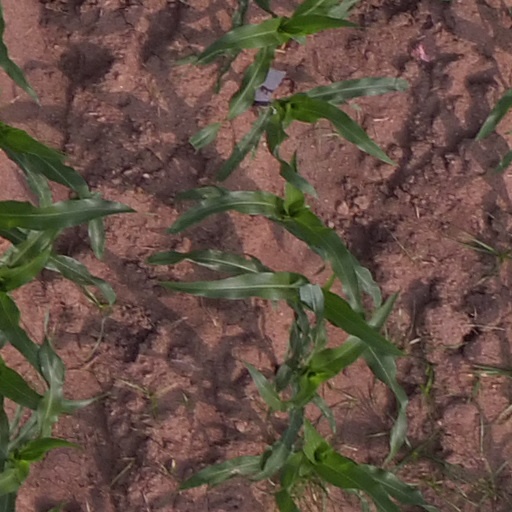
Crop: maize; corn